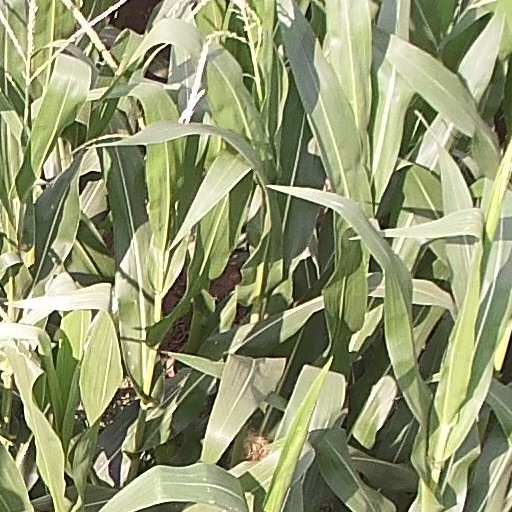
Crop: maize; corn